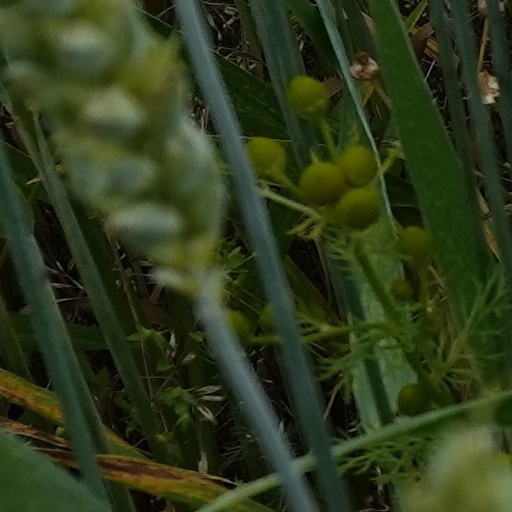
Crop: wheat